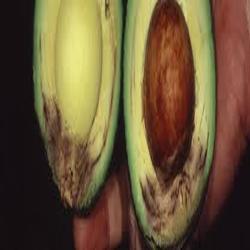
Label: Avocado